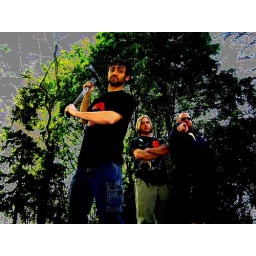
silver sky ax in your eye